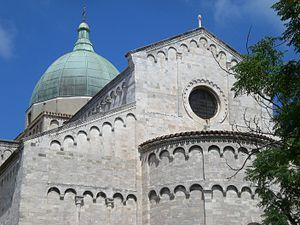
Ancône, Cathédrale Saint-Cyriaque, X-XII siècle